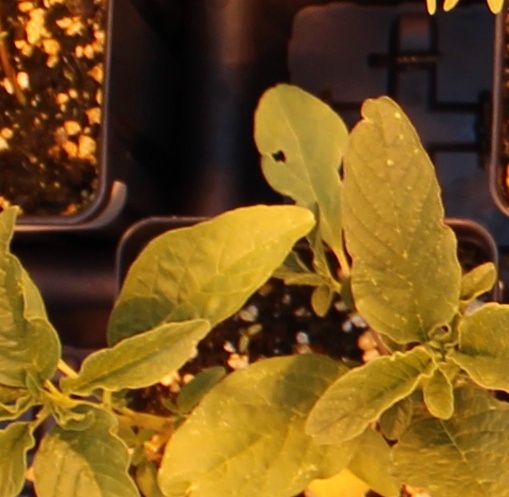
Label: Waterhemp